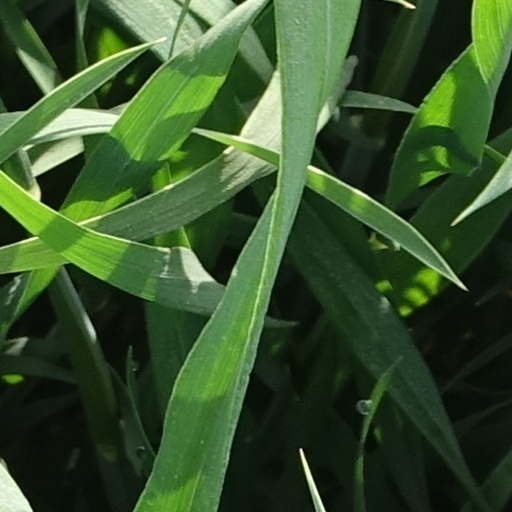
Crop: wheat